Pleurobranchus grandis

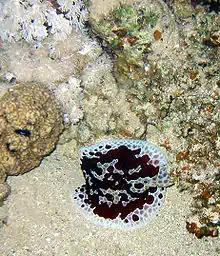
"Pleurobranchus grandis" "in situ", head end towards the right, off Dahab, Egypt, in the Red Sea, 2003

"P. grandis" is a large sidegill seaslug with highly variable colouration, including combinations of white, cream, yellow, red and black, with tubercles arranged in clusters, Patterns of reticulation, patches, spots or mottling are common. The back end of the foot is rounded. It is nocturnal, and tends to shelter under rocks during the day. It is thought to feed on ascidians.